Royal Manchester College of Music

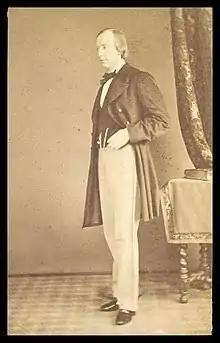
Founder Sir Charles Hallé (c.1860)

The Royal Manchester College of Music was founded in 1893 by Sir Charles Hallé who assumed the role as Principal. For a long period of time Hallé had argued for Manchester's need for a "conservatoire" to properly train the local talent.